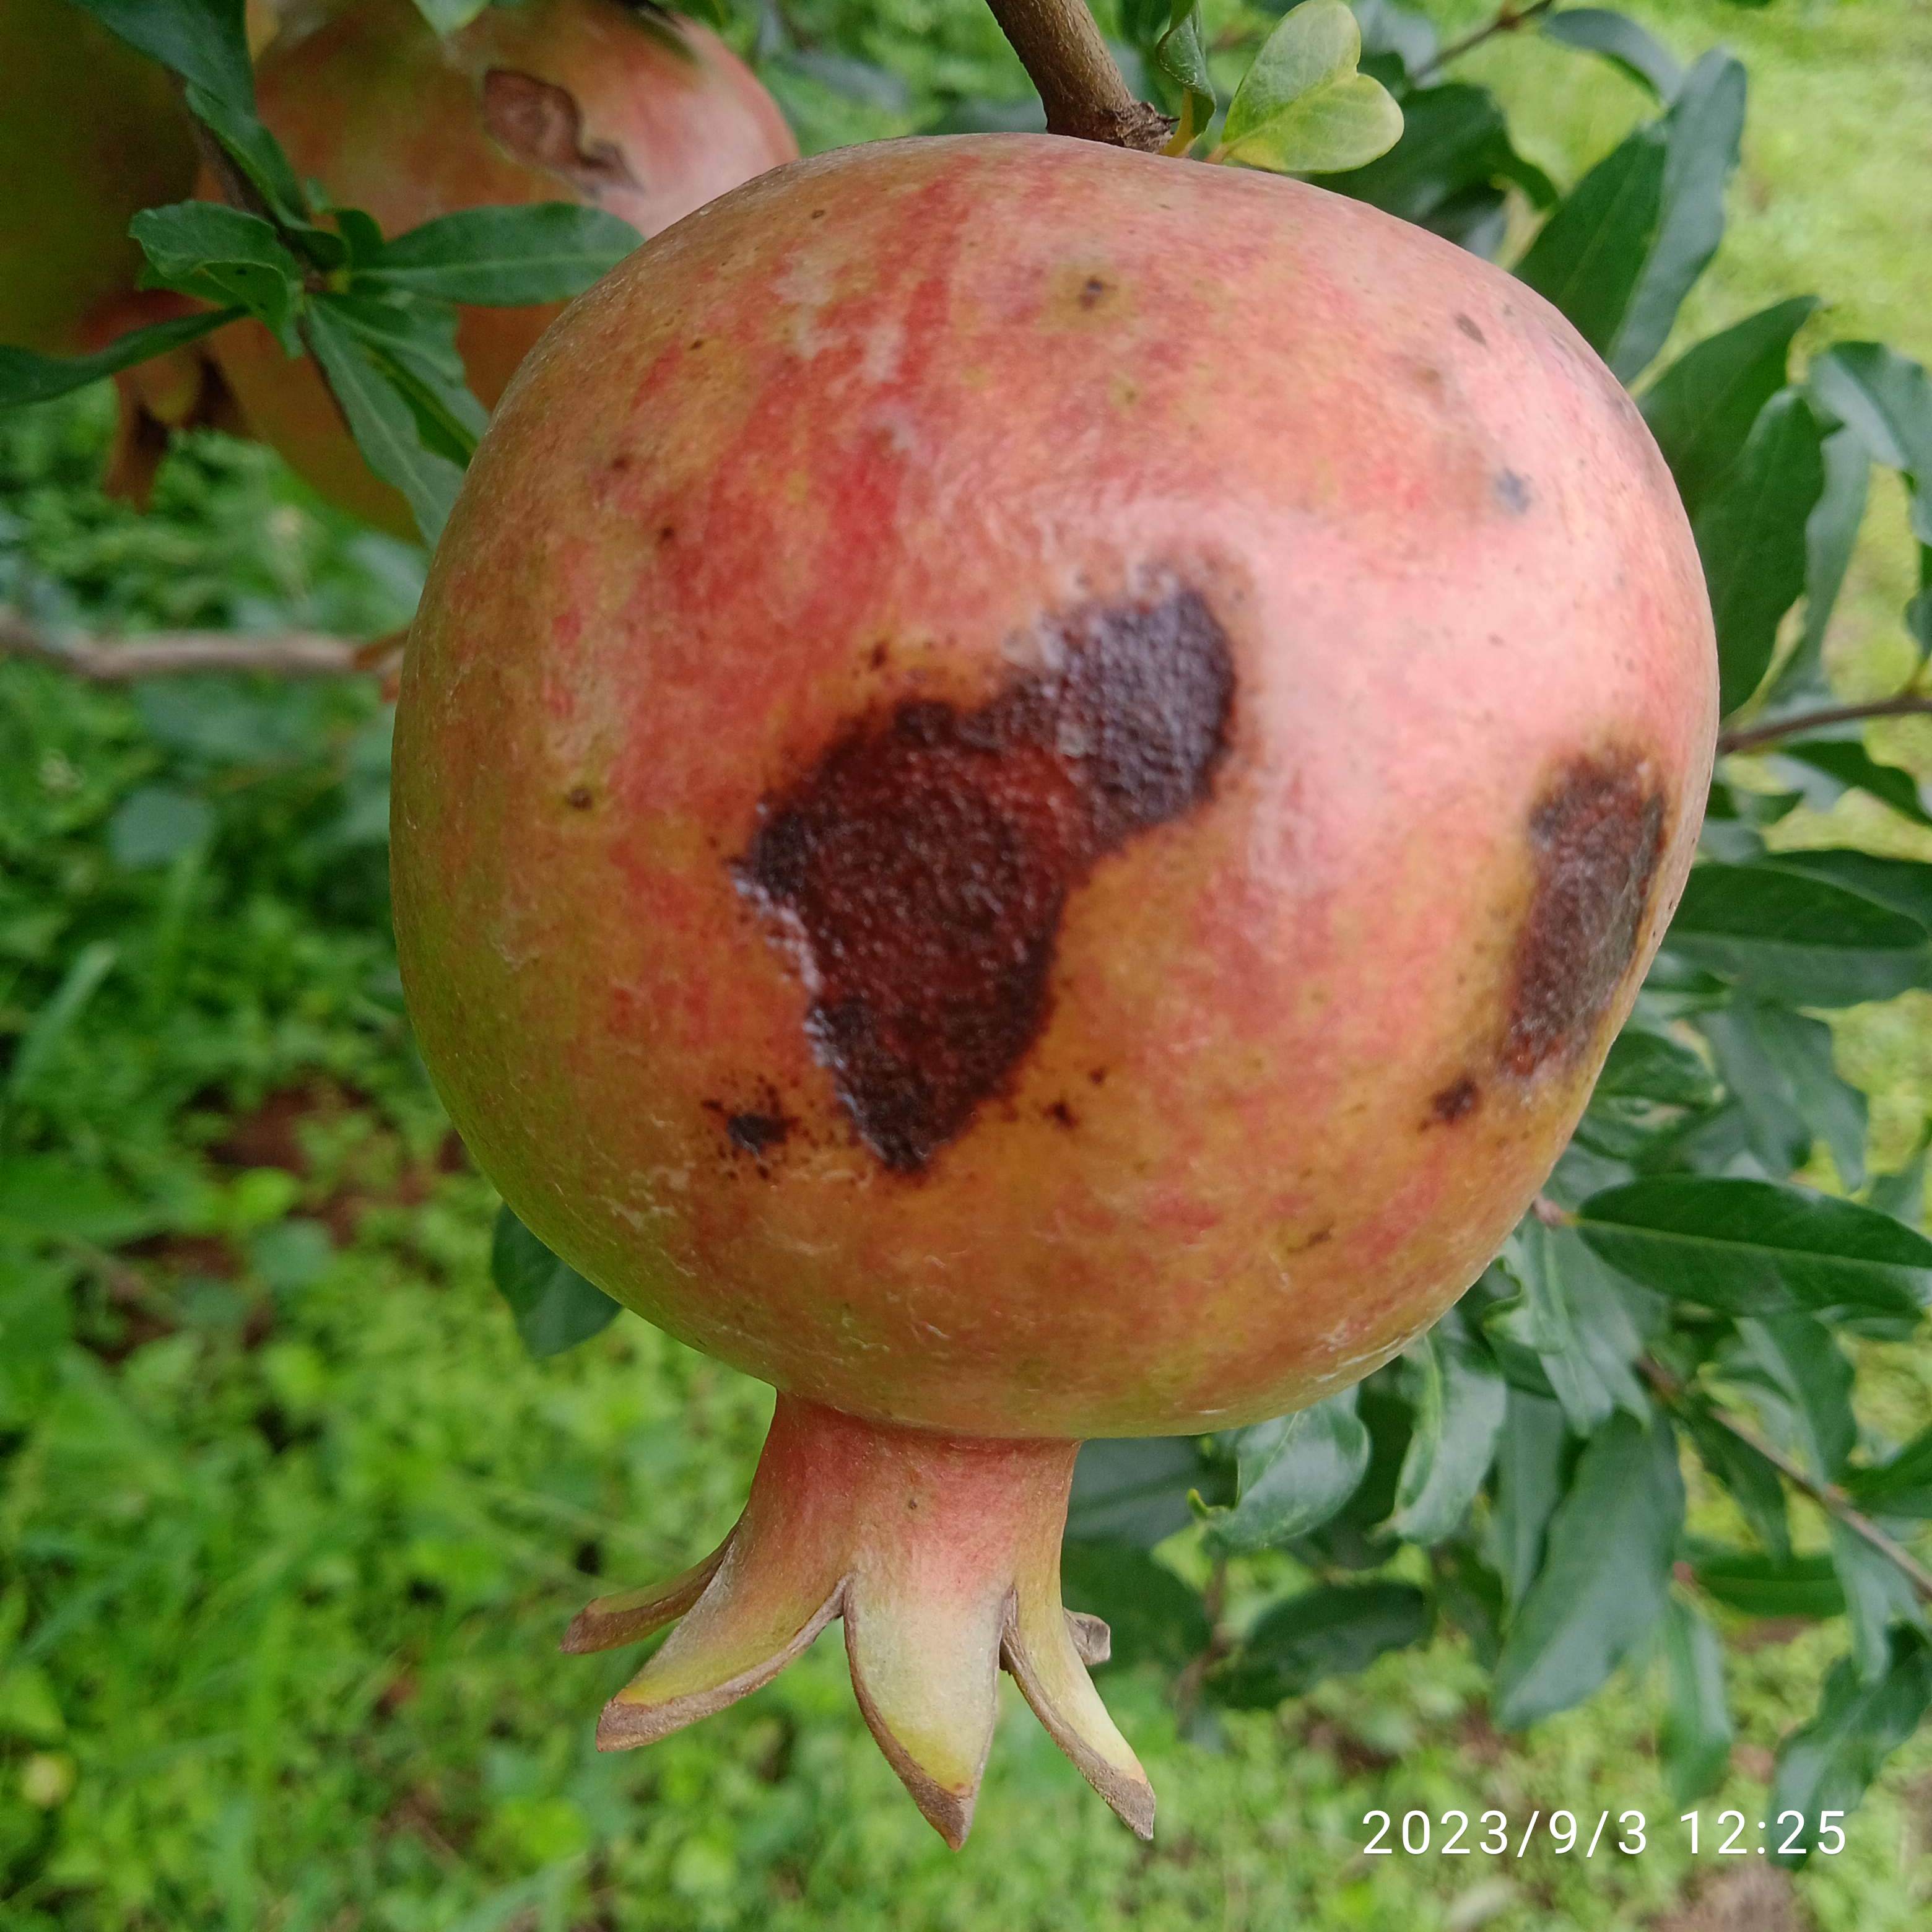
Label: Anthracnose